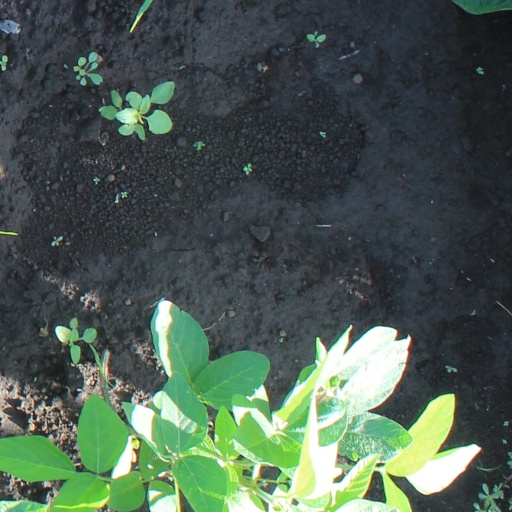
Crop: soybean